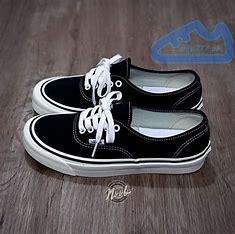
Brand: Vans
Model: Authentic